Photo blanket

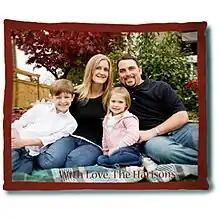
A modern photo blanket

A photo blanket is a large, rectangular piece of fabric displaying images, pictures, or designs, often with bound edges, used as a blanket or decorative object. Historically photo blanket were made of thick cloth depicting people, objects, and symbols intended to tell a story or reveal historical events.